Richard E. Byrd

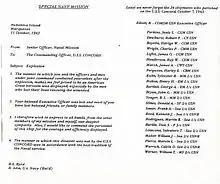
Letter from RADM Richard E. Byrd to Captain Irving R. Chambers, Commanding Officer, USS "Concord", commemorating the loss of 24 men during Byrd's special mission to reconnoiter South Sea islands during September–December 1943.

Photographic expeditions and geological surveys were undertaken for the duration of that summer, and constant radio communications were maintained with the outside world. After their first winter, their expeditions were resumed, and on November 28, 1929, the first flight to the South Pole and back was launched. Byrd, along with pilot Bernt Balchen, co-pilot/radioman Harold June, and photographer Ashley McKinley, flew the "Floyd Bennett" to the South Pole and back in 18 hours, 41 minutes. They had difficulty gaining enough altitude, and they had to dump empty gas tanks, as well as their emergency supplies, to achieve the altitude of the Antarctic Plateau, but they ultimately were successful.